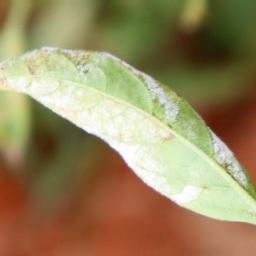
Label: powdery mildew